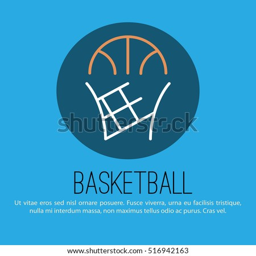
modern linear thin flat design .